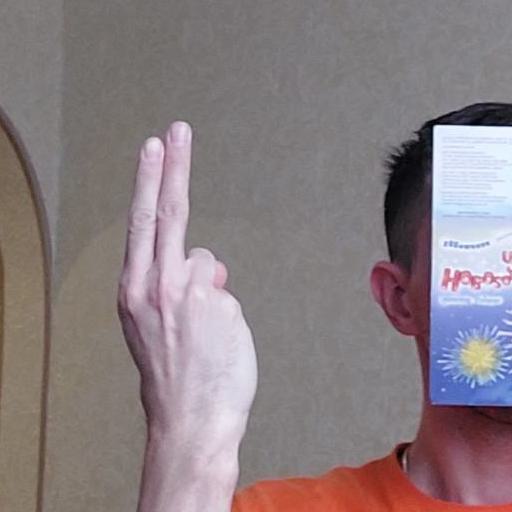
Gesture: two_up_inverted